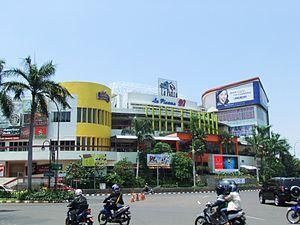
Kelapa Gading est un district de Jakarta Nord, en Indonésie. Kelapa Gading est connu de la population locale comme une ville dans la ville, en raison de la planification intégrée résidentielle et commerciale et des installations connexes.